JavaScript stack

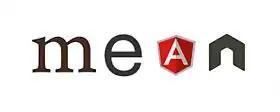
Common logo used to represent MEAN stacks.

MEAN (MongoDB, Express.js, AngularJS (or Angular), and Node.js) is a source-available JavaScript software stack for building dynamic web sites and web applications. A variation known as MERN replaces Angular with React.js front-end, and another named MEVN use Vue.js as front-end. Because all components of the MEAN stack support programs that are written in JavaScript, MEAN applications can be written in one language for both server-side and client-side execution environments. Though often compared directly to other popular web development stacks such as the LAMP stack, the components of the MEAN stack are higher-level including a web application presentation layer and not including an operating system layer.